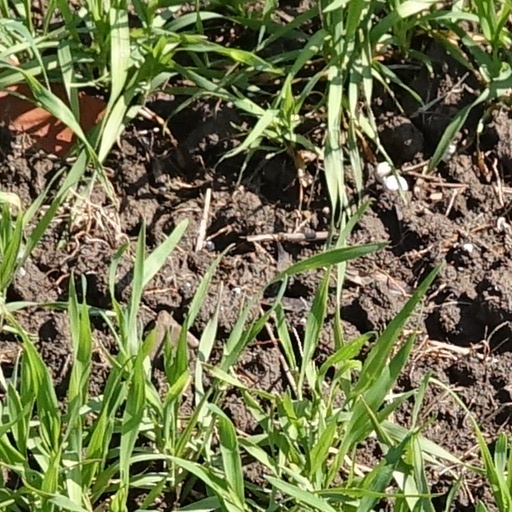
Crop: wheat